Like a Boss (film)

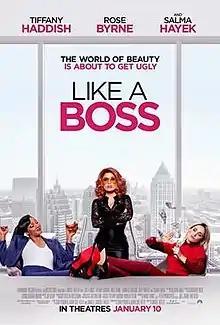
Theatrical release poster

Like a Boss is a 2020 American comedy film directed by Miguel Arteta, written by Sam Pitman and Adam Cole-Kelly, and starring Tiffany Haddish, Rose Byrne, and Salma Hayek.